Glucose meter

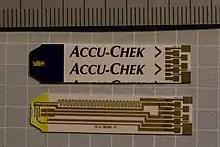
Two used Accu-Chek test strips. The lower one has had the cover peeled off to show the circuit.

Many glucose meters employ the oxidation of glucose to gluconolactone catalyzed by glucose oxidase (sometimes known as GOx), producing hydrogen peroxide as seen in the following reaction: